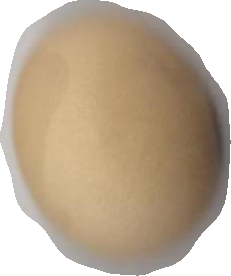
Variety: Anjasmoro